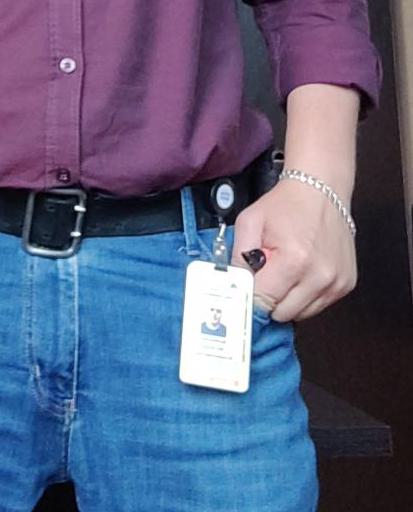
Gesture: no_gesture